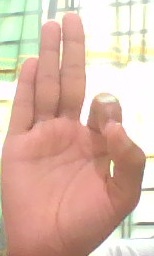
ASL sign: F